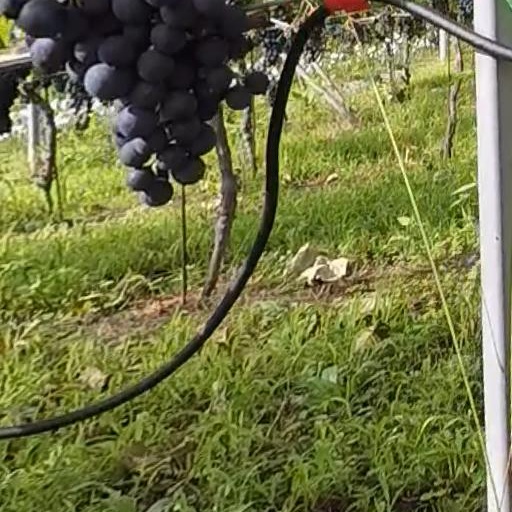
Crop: grape